Julia Görges

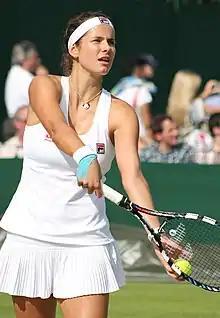
Görges at the 2013 Wimbledon Championships

In February, she helped Germany defeat Slovenia in the Fed Cup competition by clinching the tie with a straight-sets win over Maša Zec Peškirič, her first win in the Fed Cup. Switching to the hardcourt, she then lost in the first round of Monterrey to Ksenia Pervak, and then continued to struggle at Indian Wells and Miami, losing in the second and first rounds respectively. At the Family Circle Cup in Charleston, however, she made a quarterfinal appearance on the green clay, losing to Elena Vesnina in three sets.